Irvine Harbour

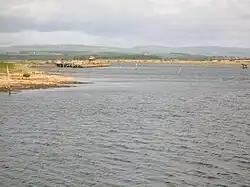
The old ICI quay and the remains of the travelling crane.

In 1665 a totally new harbour for Irvine was begun at Fullarton, flanking the estuary on its left bank some distance from Seagatefoot, provided with a masonry quay, some of the stones having been pulled out of the river bed. By 1723 Irvine was described as a "tolerable seaport with upon the key, a good face of business especially the coal trade to Dublin." Trade exceeded that of Ayr harbour, however even smaller ships could be stuck in the harbour for months. by 1793 the harbour was well established, with storehouses, coal-sheds, etc. Irvine's harbour at Fullarton functioned as the chief port for Glasgow until the early 18th century when Port Glasgow developed, then a century later the River Clyde was deepened to take ships directly to Glasgow. Exports from Fullarton included coal, tar, lime, and chemicals, whilst imports included hemp, iron, wood from Finland and Russia, soda ash from Belgium and a special sand for the Portland Glass Factory. Industries included shipbuilding, engineering, foundries, sawmills and chemicals.